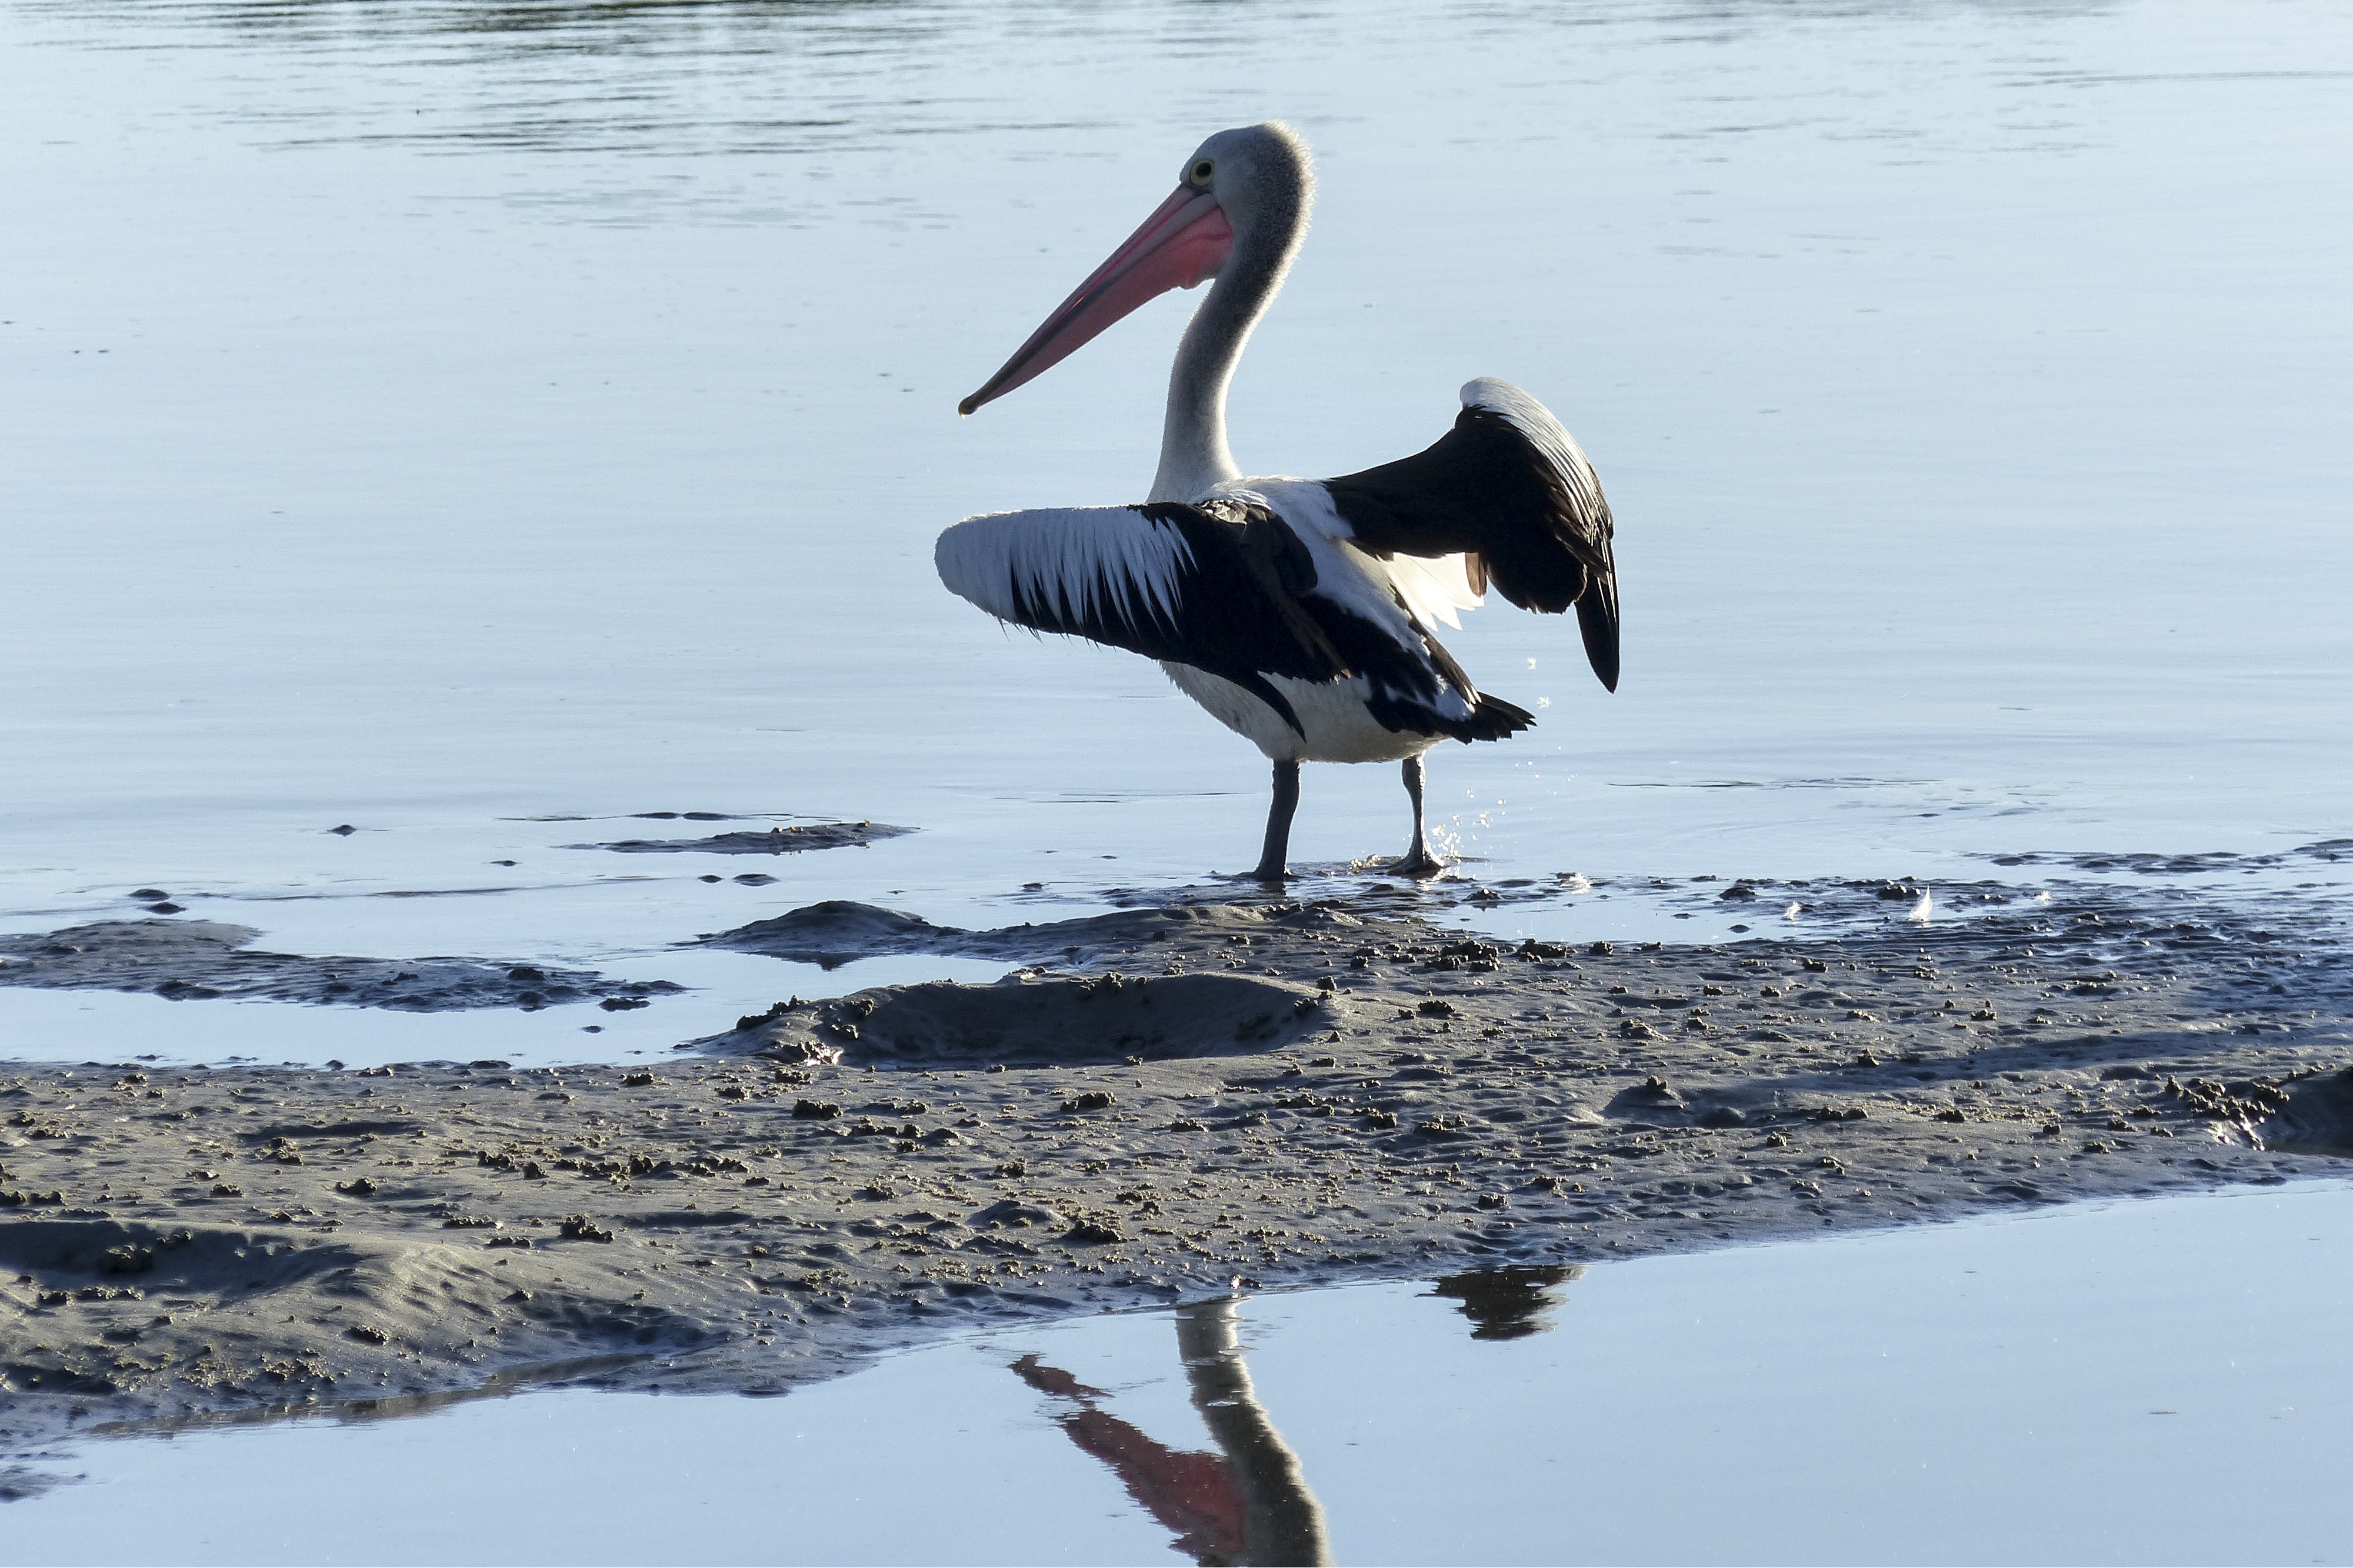
beach, coast, water, nature, ocean, bird, wing, coastal, animal, pelican, seabird, wildlife, wild, beak, fauna, stork, native, vertebrate, pelecanidae, water bird, pelecanus, white stork, australian pelican, pelicanus conspicillatus, ciconiiformes